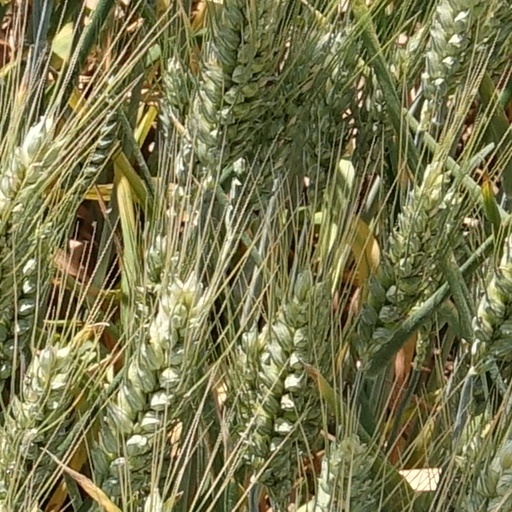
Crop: wheat